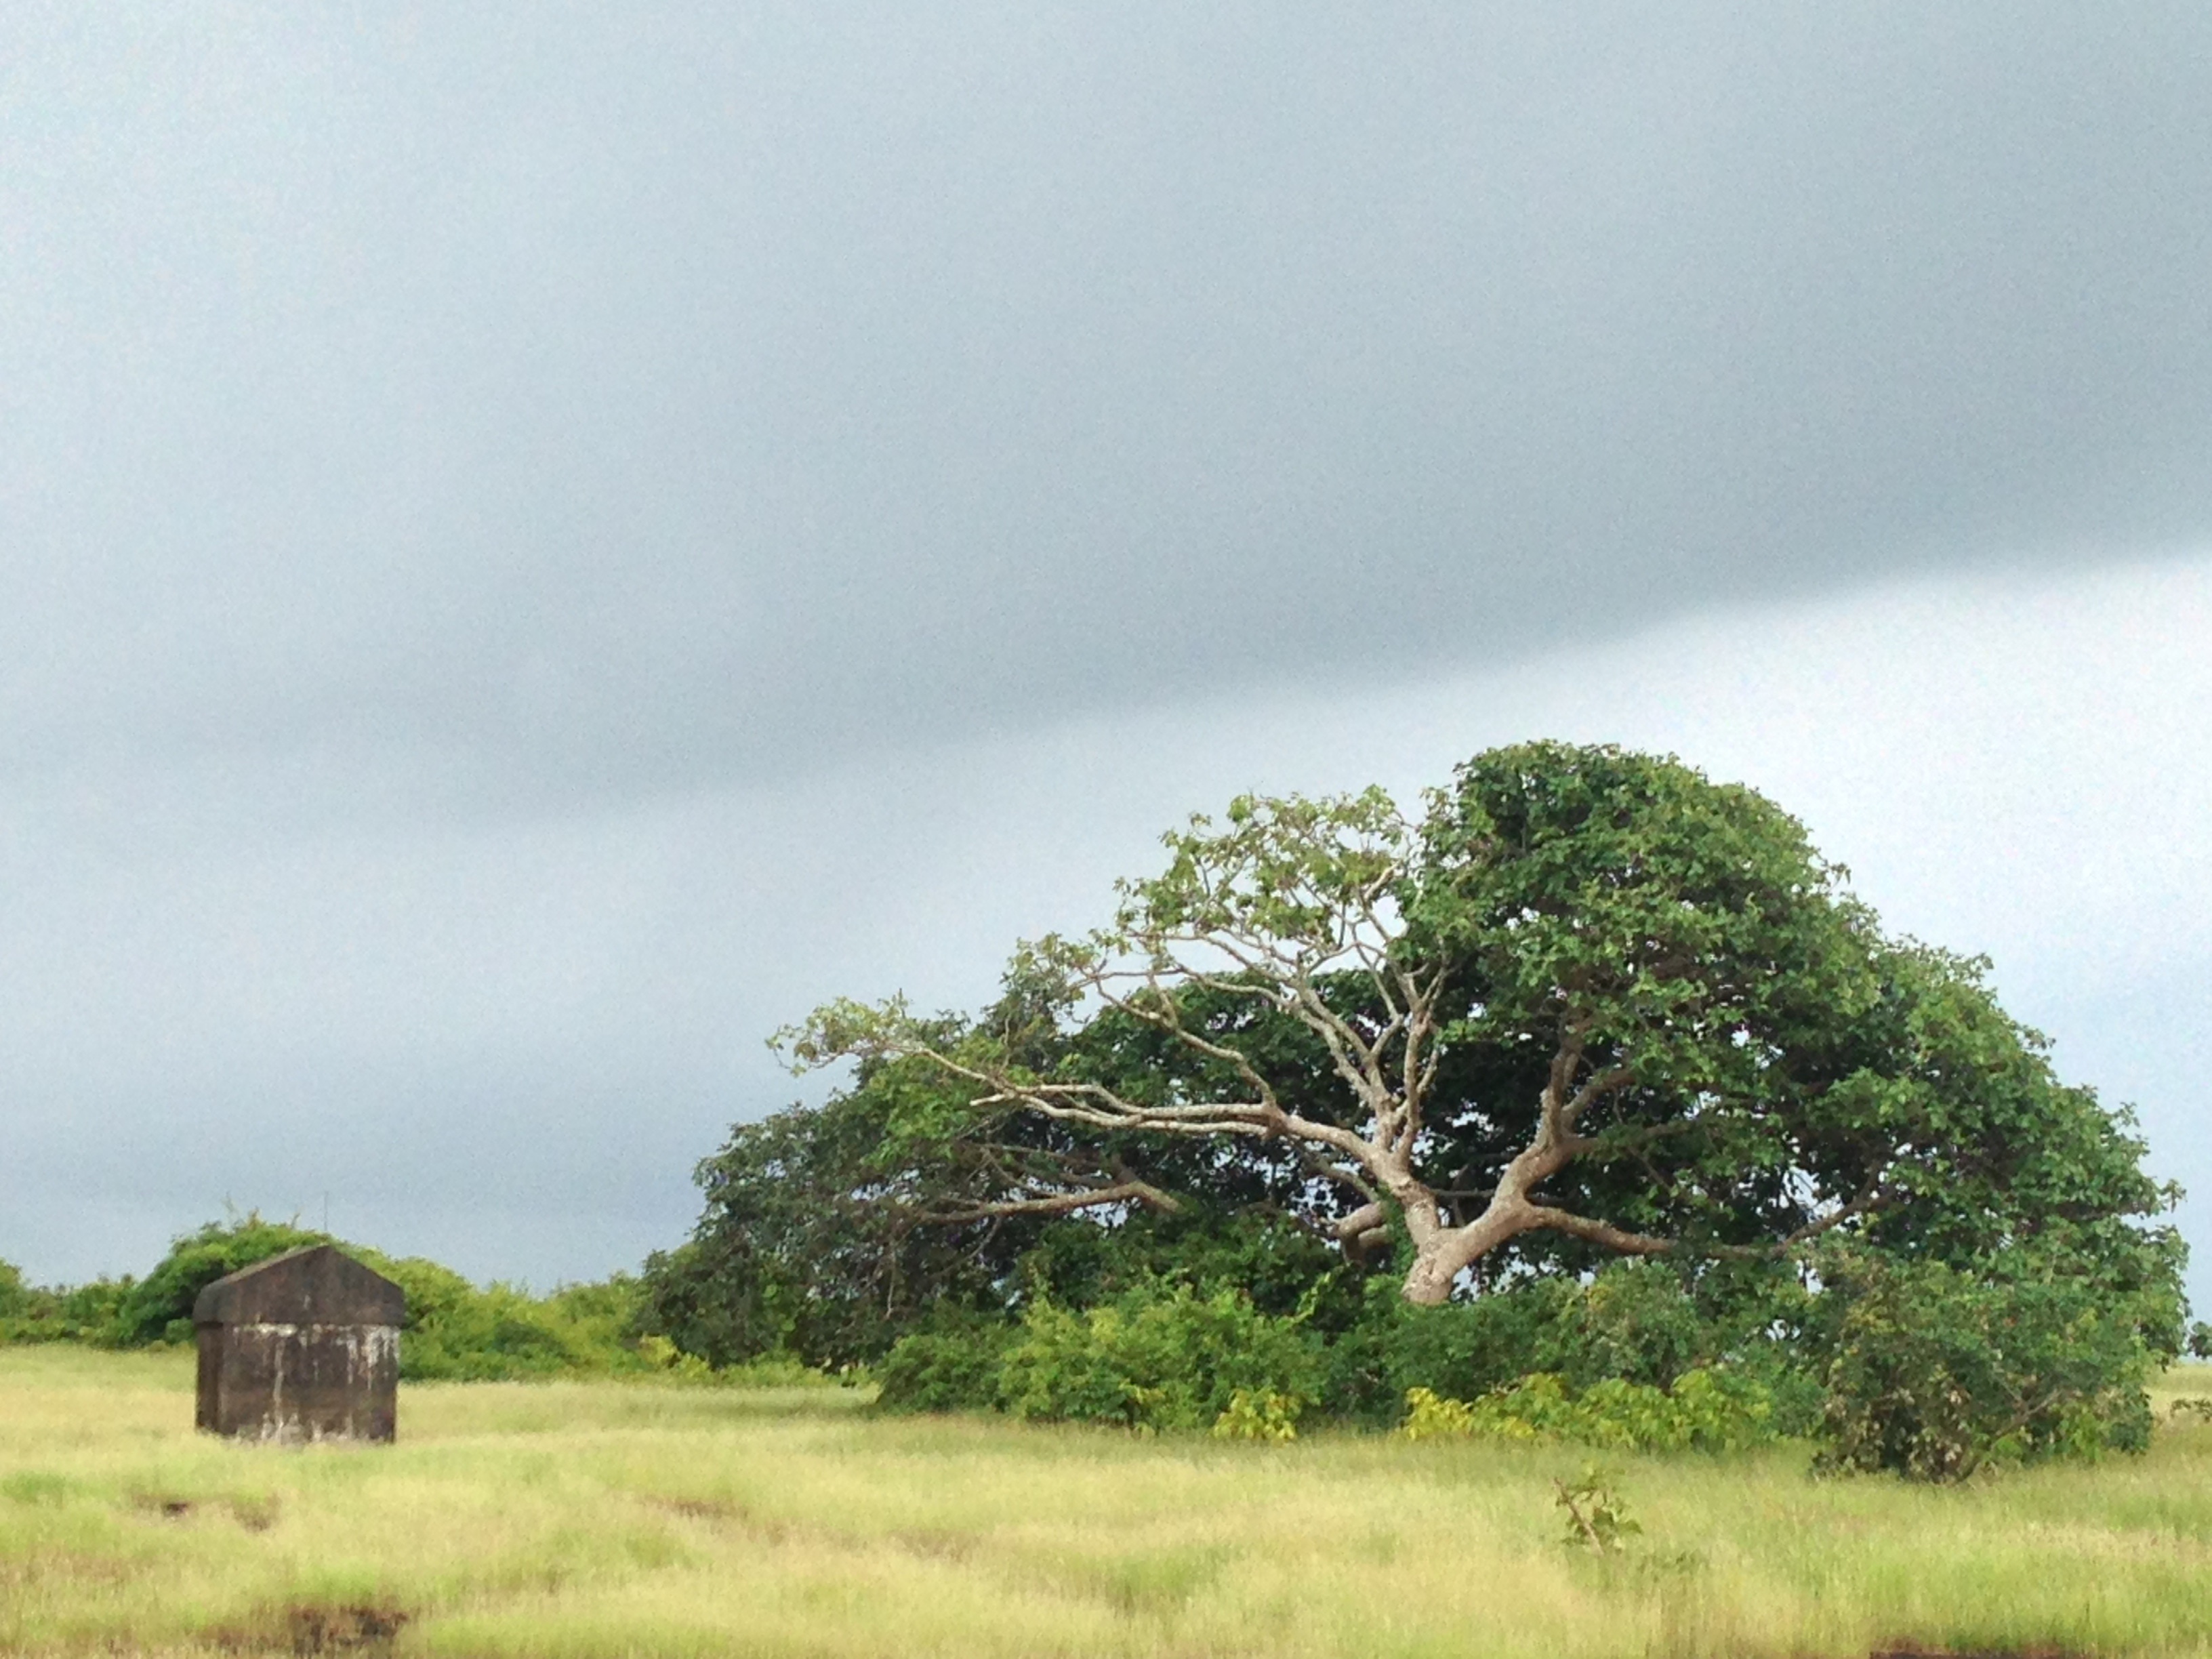
tree, plant, field, wind, soil, savanna, plain, grassland, habitat, ecosystem, rural area, natural environment, atmospheric phenomenon, woody plant